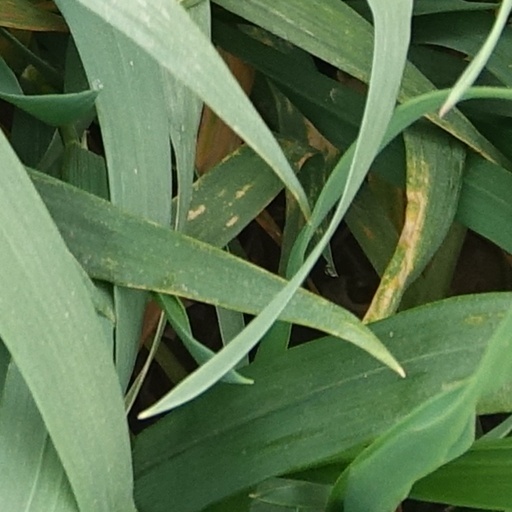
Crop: wheat